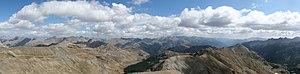
Le col de la Bonette est un col de montagne à 2 715 mètres d'altitude, où la route de la Bonette passe pour relier la vallée de l'Ubaye à celle de la Tinée. Le col de la Bonette se situe entre la cime de la Bonette et la cime des Trois Serrières. Une bonne partie de la route entre Jausiers et Saint-Étienne-de-Tinée est située en zone protégée du parc national du Mercantour.